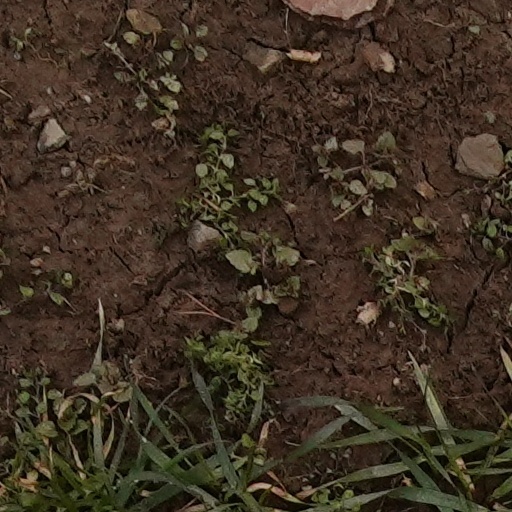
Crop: wheat